Olaf Dufseth

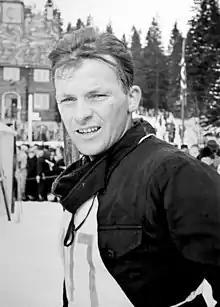
Olaf Dufseth

Olav Dufseth (December 19, 1917 – September 22, 2009) was a Norwegian nordic combined and cross-country skier who competed in the 1940s.